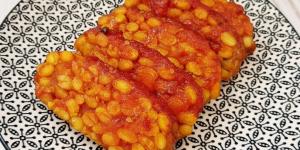
tempeh en salsa